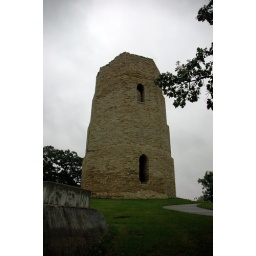
The Beloit Water Tower is a historic 1889 octagonal limestone water tower at 1005 Pleasant Street in Beloit, Wisconsin.